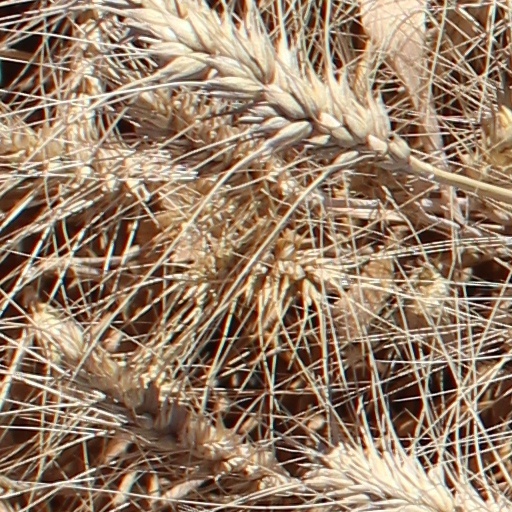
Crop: wheat